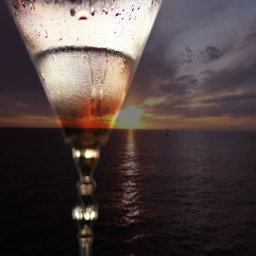
sunset seen through a martini glass .